Thomas Henry Barker

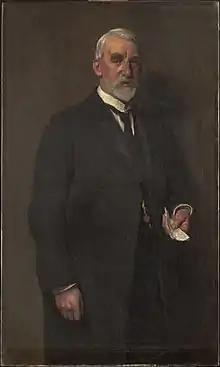
1906 portrait of Barker, by Frank Thomas Copnall (husband of Teresa Copnall).

Barker was born on 18 May 1841 at 9 Earle Street in Liverpool, the second son of Charles Frederick Barker and Elizabeth Barker (née Hezelwood), and he was baptised on 8 June 1841 at St Peter's Church, Liverpool. His siblings were Charles Frederick Barker (1838–1887), Elizabeth Barker (1838–1840) and Joseph Bolton Barker (1844–?).